Pathfinder (RAF)

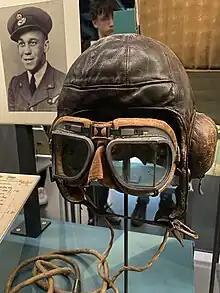
Imperial War Museum exhibit showcasing objects belonging to RAF pilot Billy Strachan, who served the pathfinders of the 156 Squadron

At the start of the Second World War in September 1939 the doctrine of RAF Bomber Command was based on tight formations of heavily armed bombers attacking during daylight and fending off attacks by fighters with their guns. In early missions over France and the Low Countries there was no clear outcome regarding the success of the bombers' guns: the Luftwaffe lacked widespread radar so their interception efforts were disorganised. On 18 December 1939 a raid by three squadrons of Vickers Wellington against ships in the Heligoland Bight was detected on an experimental Freya radar long before it reached the target area. The British bomber force was met by German fighters that shot down 10 of the 22 bombers, with another two crashing in the sea and three more written off on landing. The Luftwaffe lost only two fighters in return.